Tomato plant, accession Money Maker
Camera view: tilt-top (135 deg); turntable rotation: 210 degrees
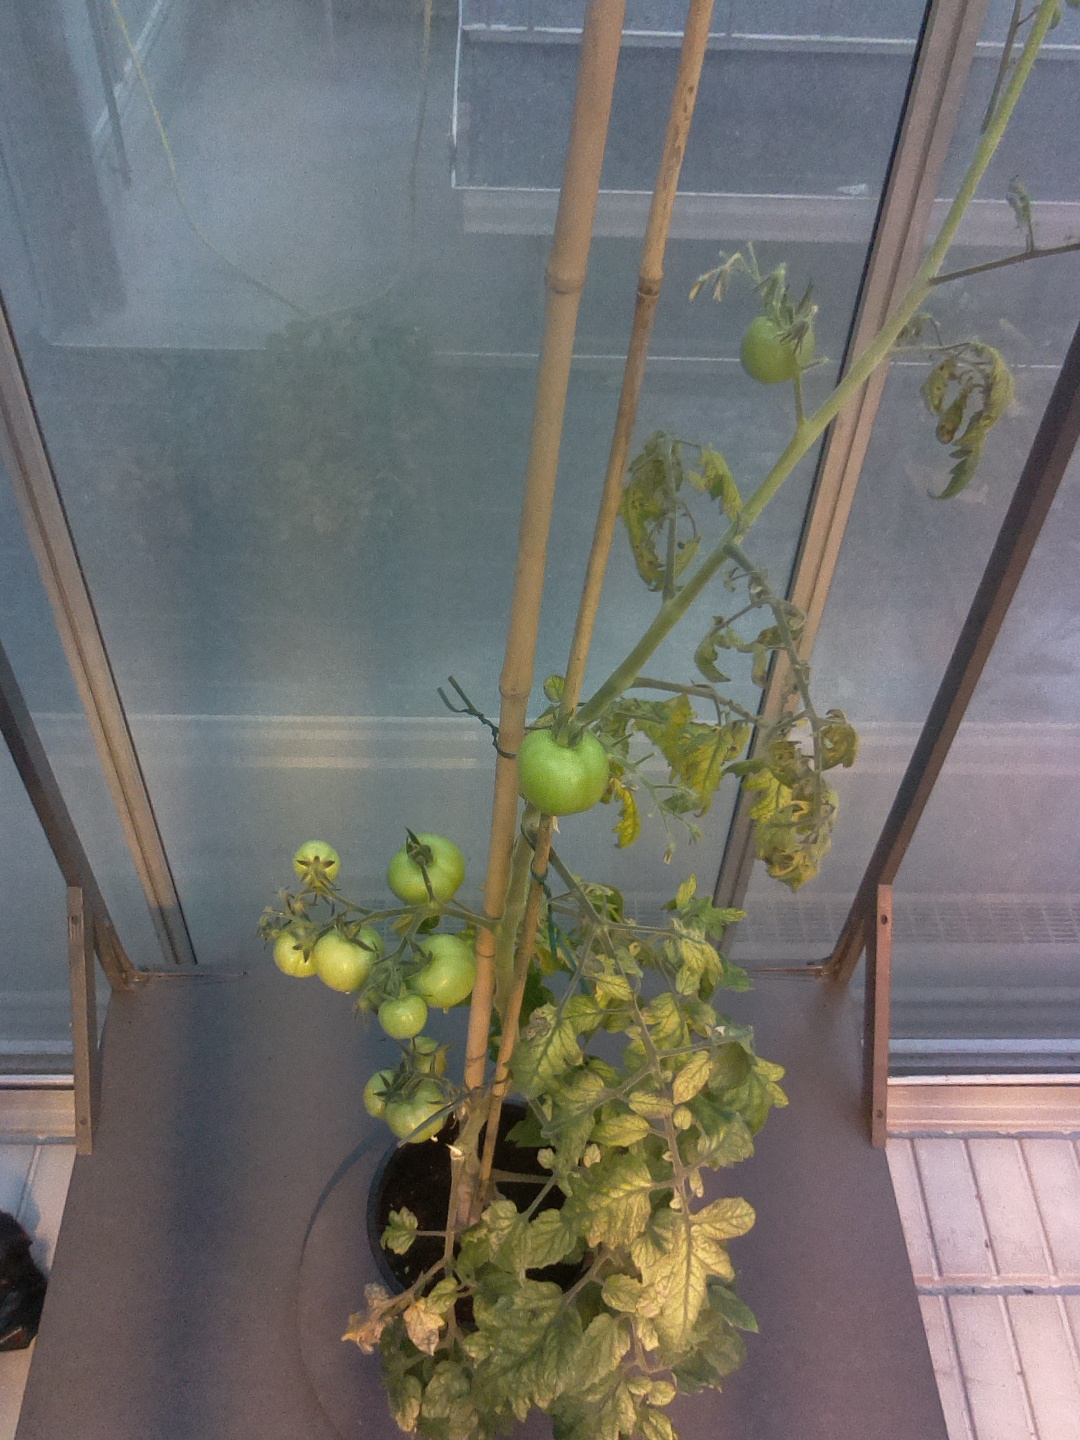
BBCH growth stage 78: 80% -90% of final fruit size